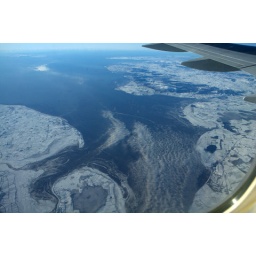
Britain in snow seen from the skies Manchester to Iceland flight ,view from the plane window